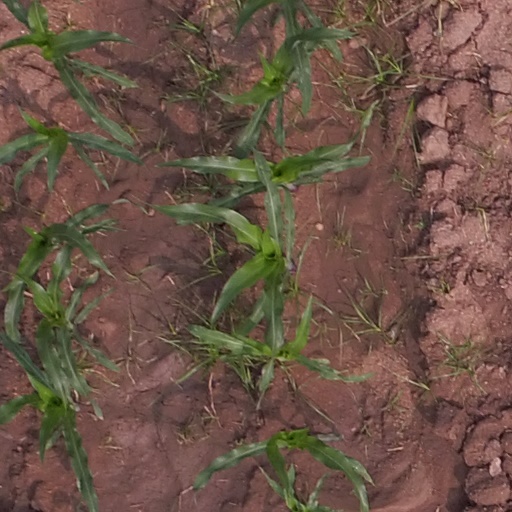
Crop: maize; corn